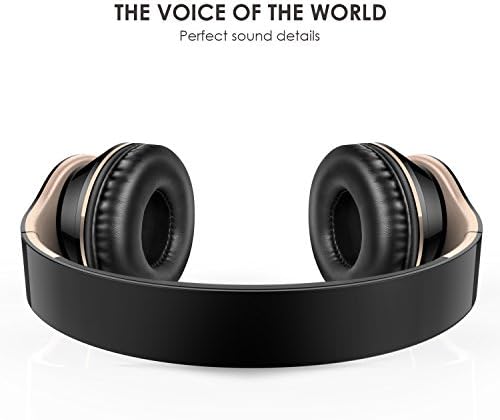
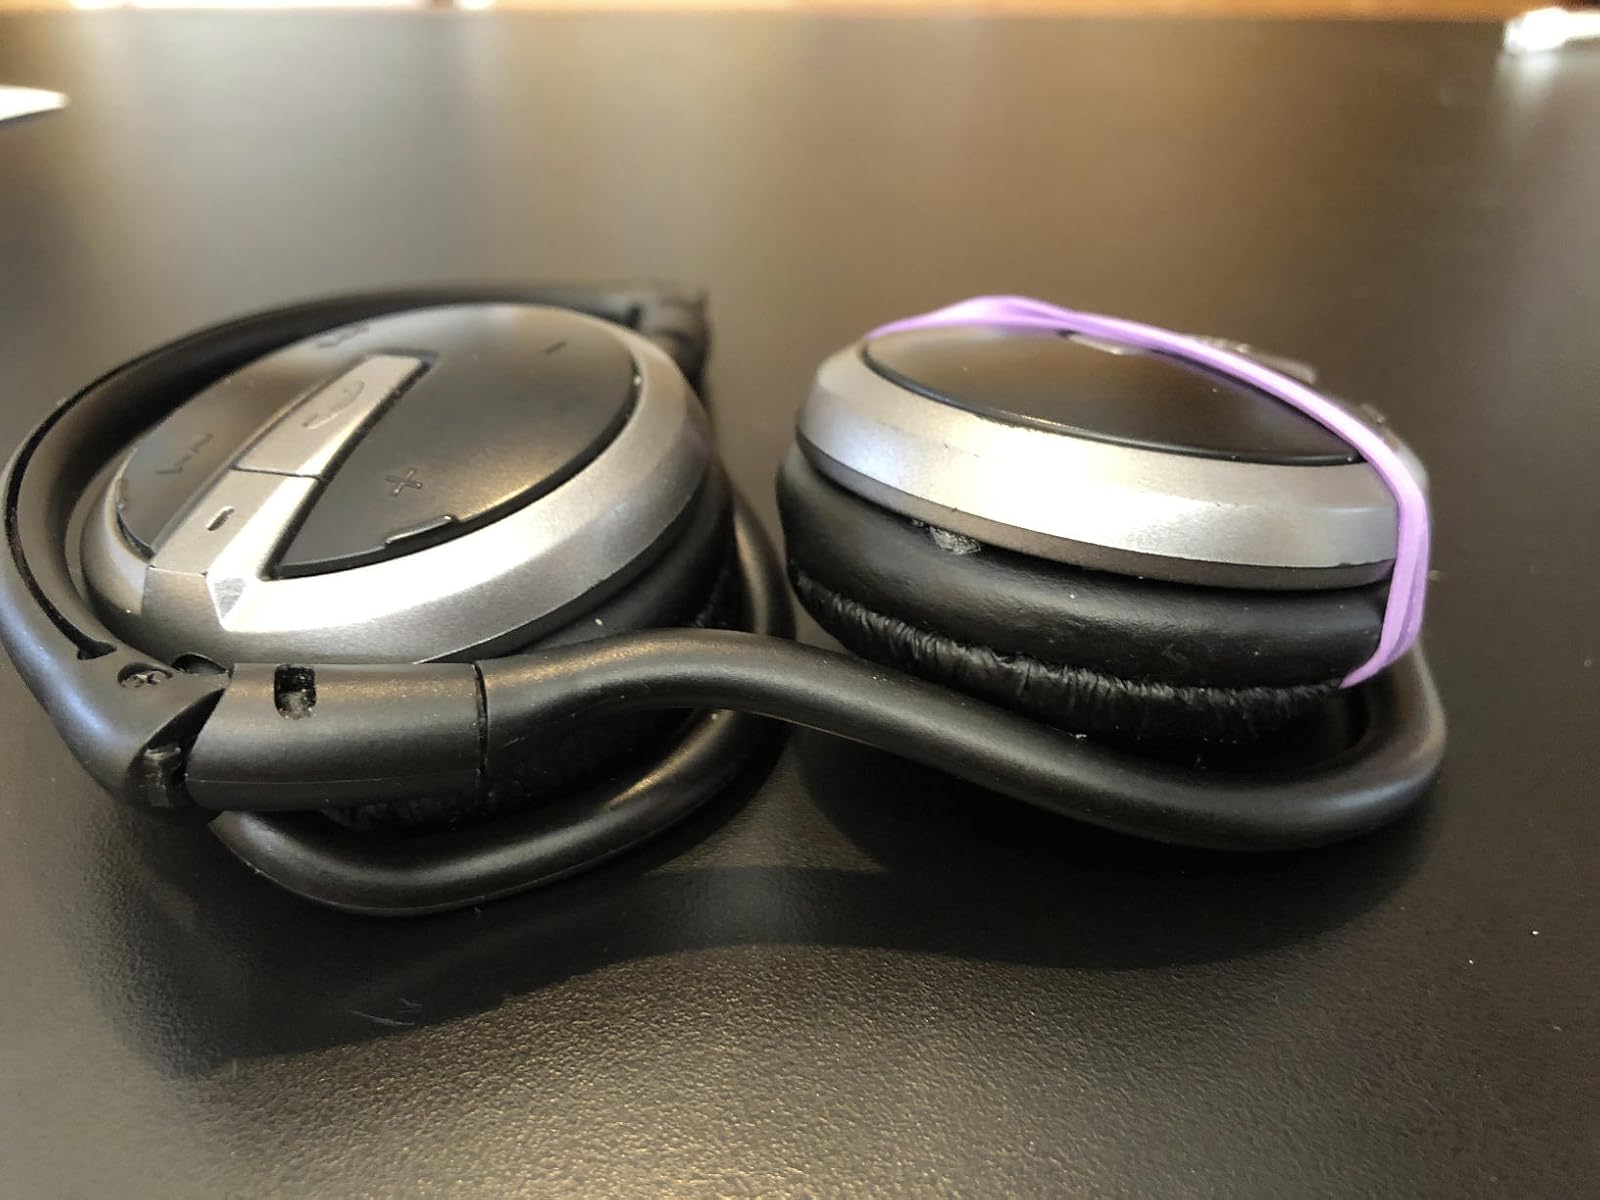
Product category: headphones
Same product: no